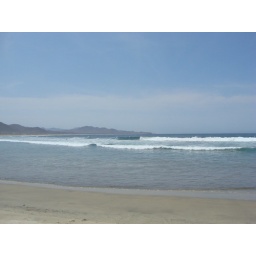
This beach is on the Pacific, outside of Todos Santos. The water isn't so warm in June.